Sierra Nevada World Music Festival

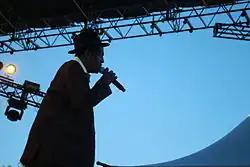
Gregory Isaacs at SNWMF 2010

Despite the festival's name, its primary focus is on reggae music, along with a secondary focus on world music acts. The festival boasts a "valley stage" (main stage), "village stage" (secondary stage), dancehall and drum circle, which can all feature music running concurrently.